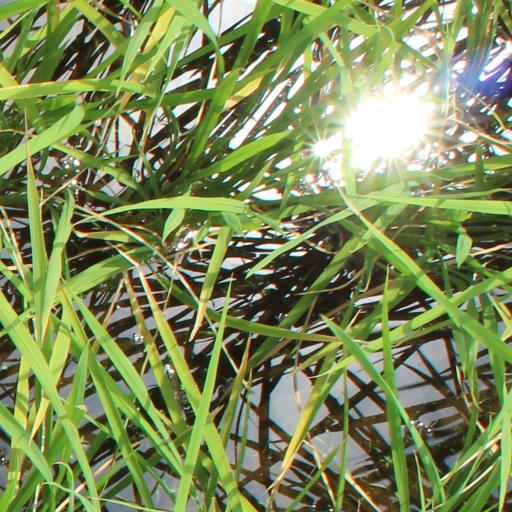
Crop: rice